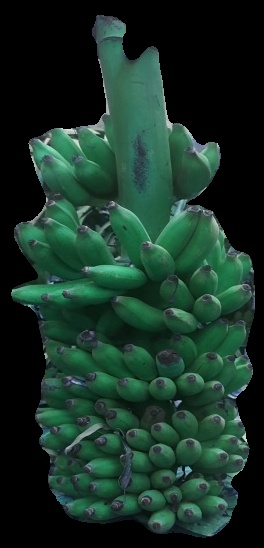
Variety: elakki-bale
Grade: grade1